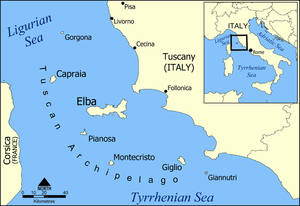
L’île de Giglio est une île de l'archipel toscan en mer Tyrrhénienne constituée d'une seule commune italienne de même nom, rattachée à la province de Grosseto en Toscane.
La conquête de l’île d’Elbe, aussi appelée opération Brassard, est une opération de la Seconde Guerre mondiale entreprise par les Alliés au cours de la campagne d'Italie pour s'emparer de l'île d'Elbe du 17 au 19 juin 1944..